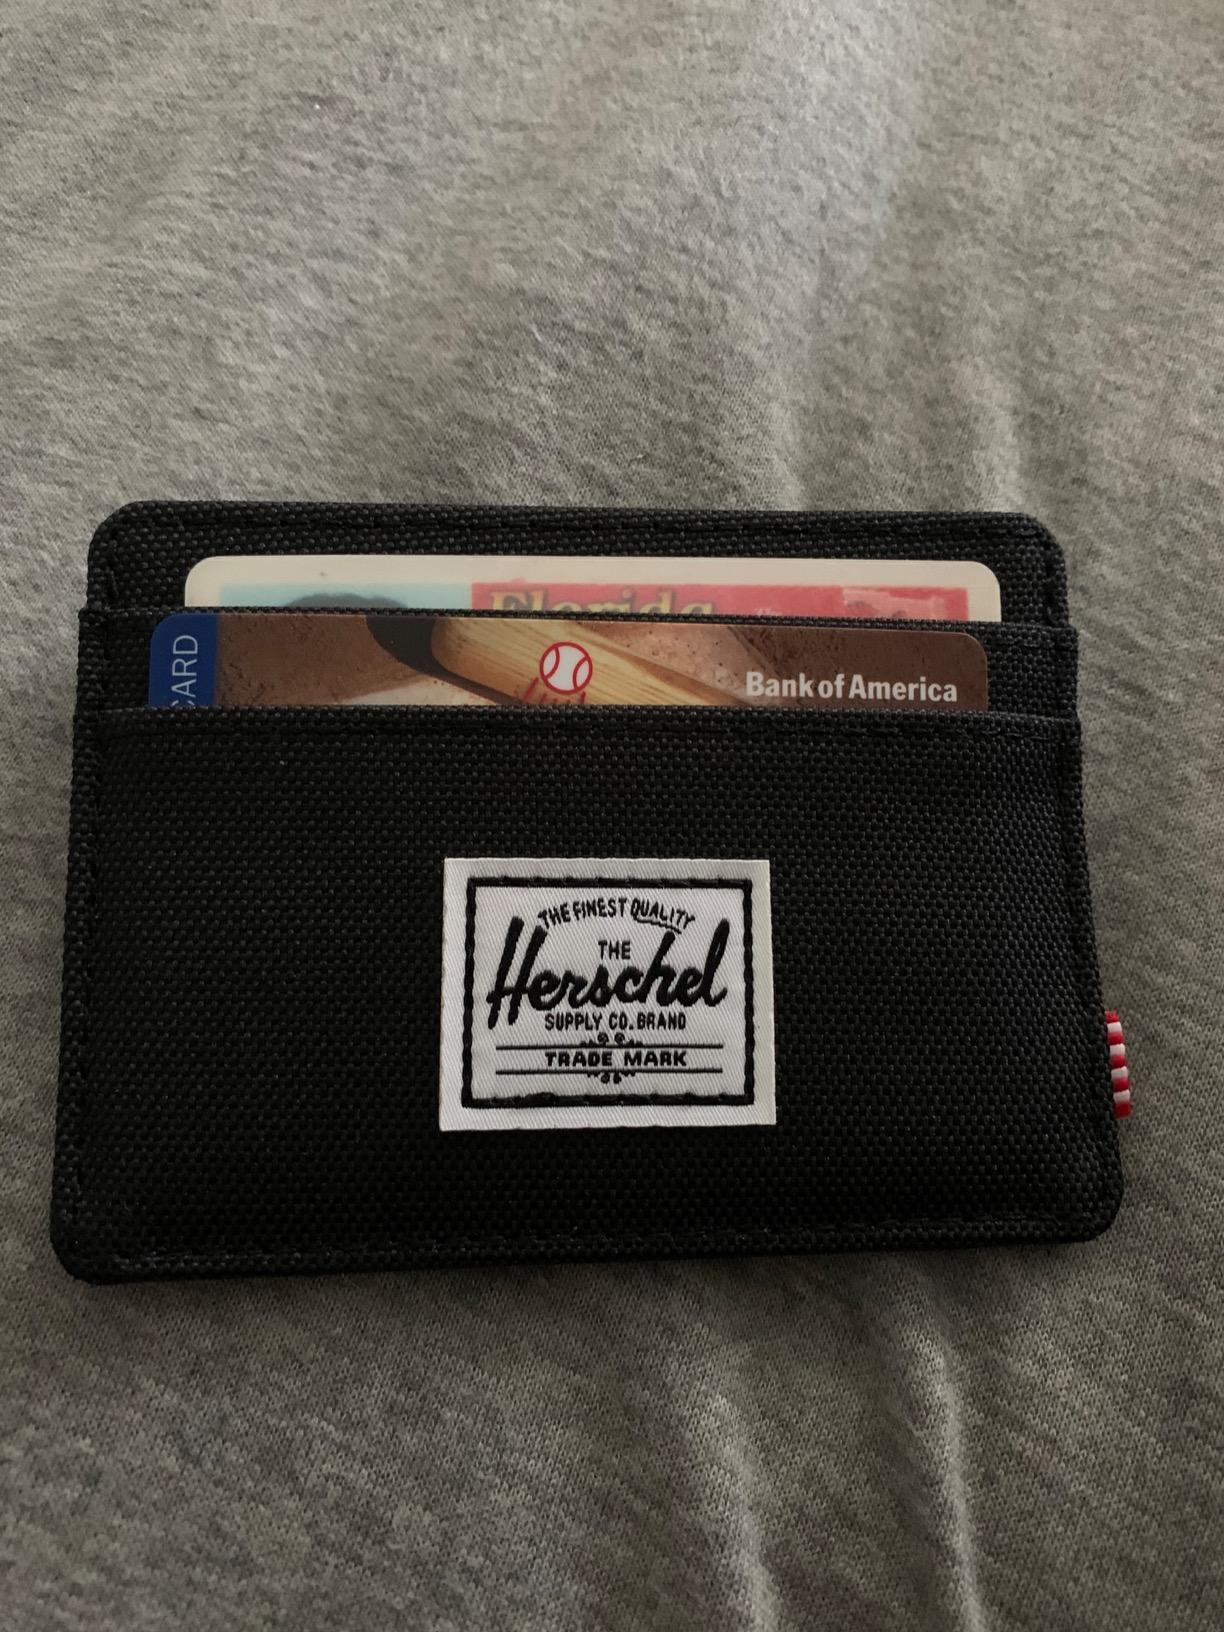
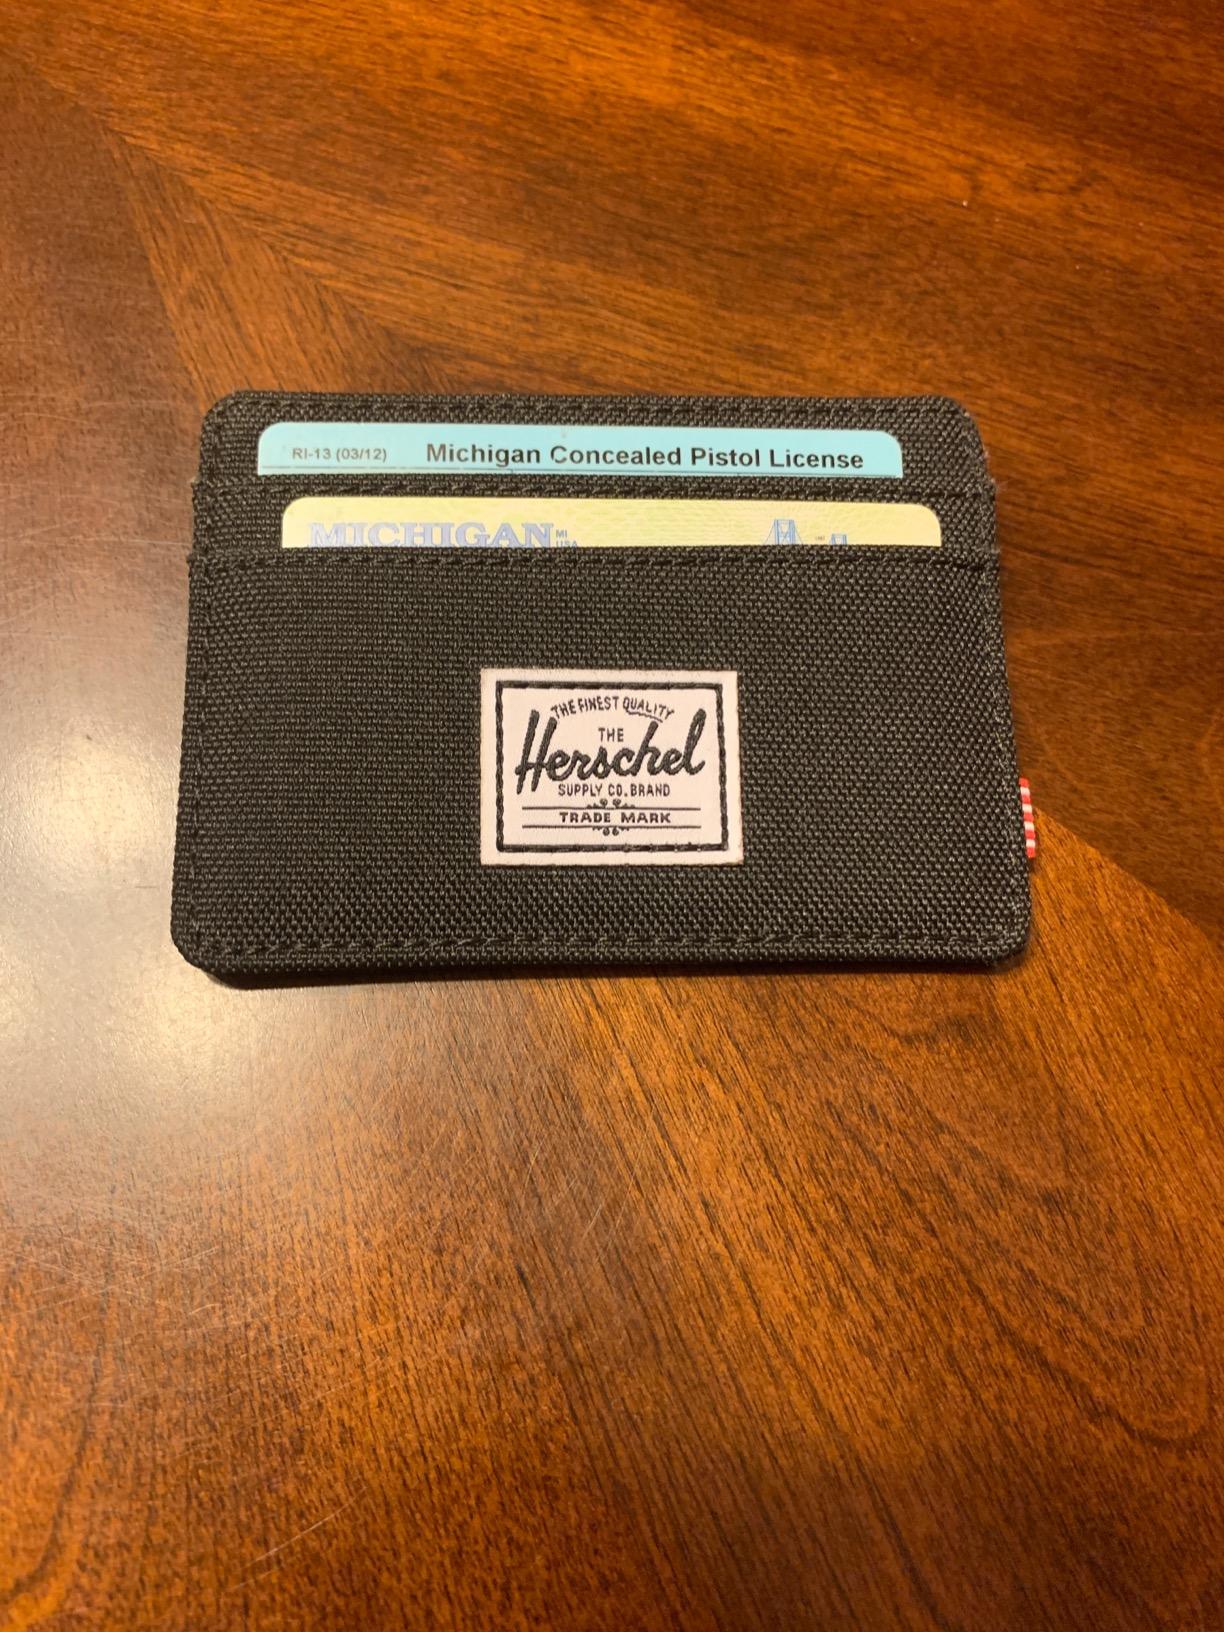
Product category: accessories_wallet
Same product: yes